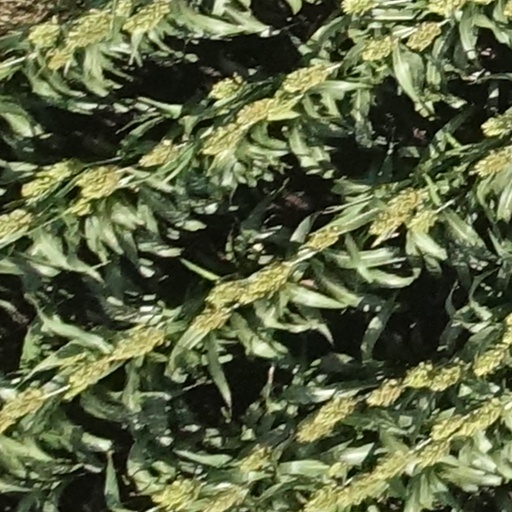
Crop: sorghum